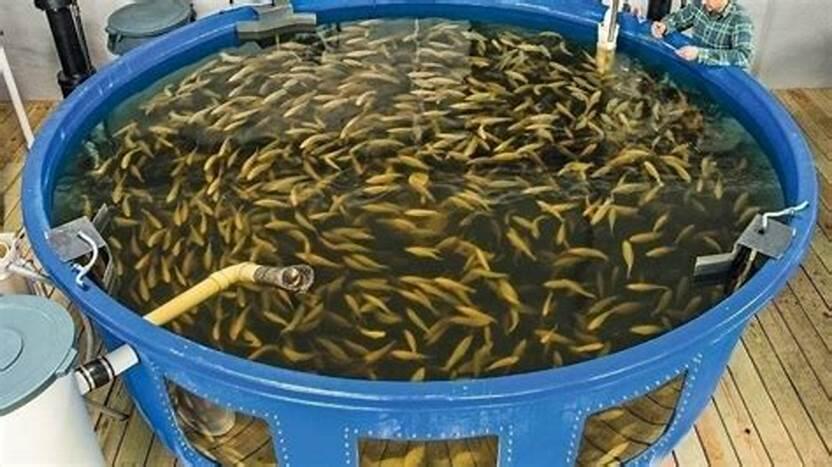
Bwawa dogo, ambalo limetengenezwa kiteknolojia, lenye rangi ya bluu, likiwa limejazwa ndani yake maji pamoja na samaki ndani yake. Huku ikiwa ni miongoni mwa njia za ufugaji wa samaki. Katika ufugaji wa taipu hii samaki huweza kufugwa na huku kukuzwa kwa kupitia njia za kitaalamu.